Conrad Noel

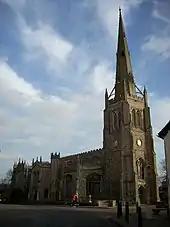
St John's Church, Thaxted

Noel underwent training for ordination at Chichester Theological College, an Anglo-Catholic theological school. At first he was refused ordination into the Church of England because of his theological views: he had been offered a curacy at All Saints Church in Plymouth, but on the day on which he was scheduled to be ordained, the Bishop of Exeter refused to ordain him.